Volkswagen Kommandeurswagen

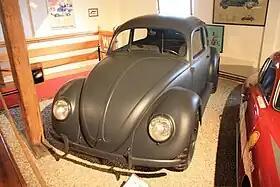
VW Typ 87

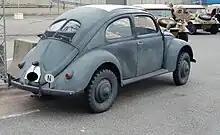
Kommandeurswagen in Oslo, Norway

The Volkswagen Typ 87, also known as the Kommandeurswagen, is a World War II, four-wheel-drive version of the Volkswagen Beetle. It was produced from 1941 to 1944 by the Volkswagen plant, primarily for high officers of the "Wehrmacht" (German armed forces). The "Wehrmacht" classified the Kommandeurswagen as "leichter geländegängiger PKW, 4-sitziger, 4-radgetriebener Geländewagen Typ 87". ("light offroad passenger car, four seat, four-wheel drive offroad vehicle Type 87").